Gerard Flaitel

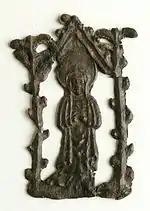

Gerard Flaitel († ) was a Norman knight and a " 'most powerful lord in Normandy at the time of the Richards' " according to Orderic Vitalis.